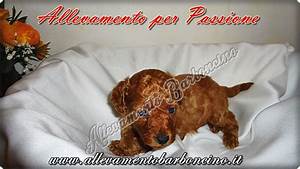
Label: cane